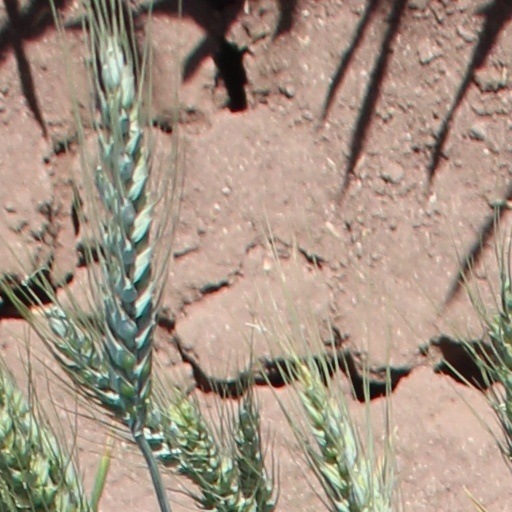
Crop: wheat